Dallas Long

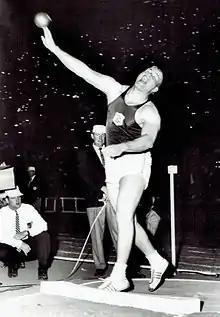
Long in 1960

Dallas Crutcher Long (June 13, 1940 – November 10, 2024) was an American track and field athlete, who mostly competed in the shot put. Between 1959 and 1964 he set six official and five unofficial world records. His first was at the 1959 Santa Barbara Easter Relays, the last in 1964 in the USA vs USSR dual meet. Long attended the University of Southern California. He competed at the 1960 Summer Olympics, where he won a bronze medal behind fellow Americans Bill Nieder and Parry O'Brien. One of his coaches was Frantisek (Frank) Louda, an American-Czech who had held the European hammer throw record in the 1930s. Long returned four years later to Tokyo for the 1964 Summer Olympics and won a gold medal. Domestically he won the AAU title in 1961 and the NCAA title in 1960–62.